CLOVES syndrome

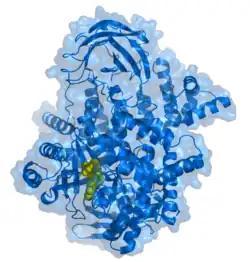
Mutations affecting PI3kinase are involved in the cause of this condition

CLOVES syndrome is a rare overgrowth syndrome with complex vascular anomalies. CLOVES syndrome affects people with various symptoms, ranging from mild fatty soft-tissue tumors to vascular malformations encompassing the spine or internal organs.